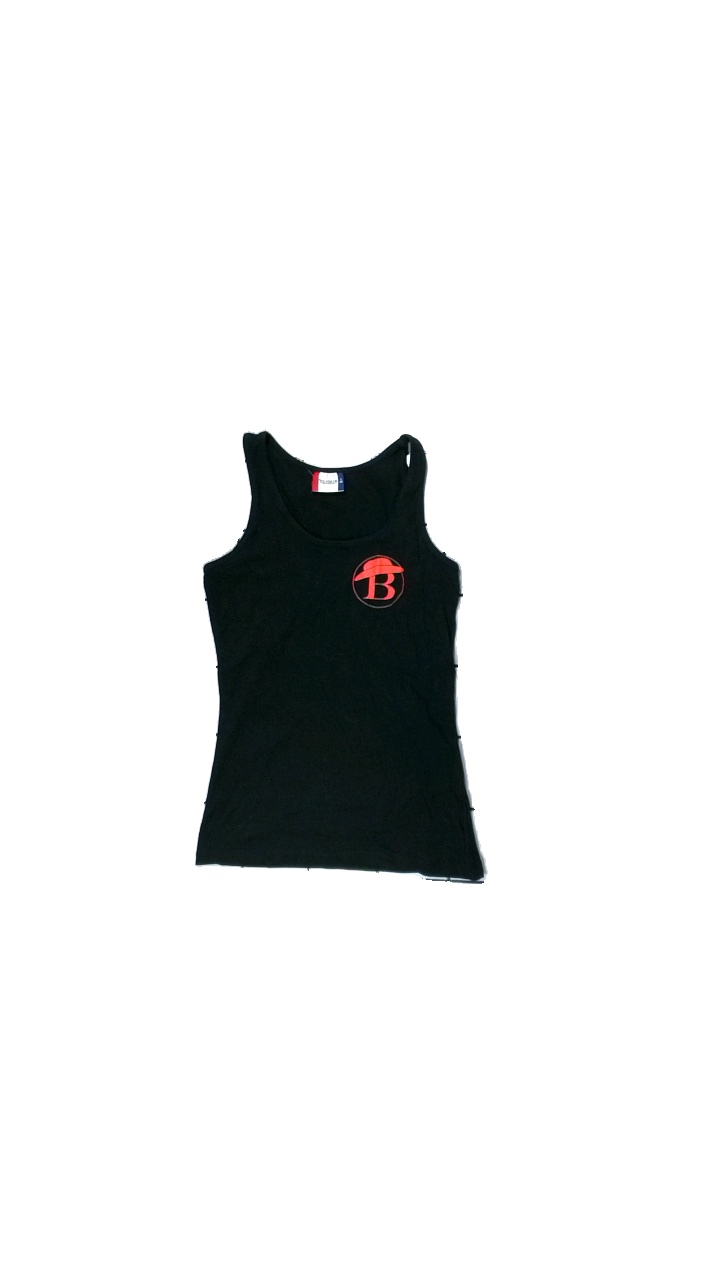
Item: Tank Top (Ladies)
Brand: Clique
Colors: Black, Red
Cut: Regular, C-collar
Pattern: Logo print
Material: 100% cotton
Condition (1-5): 4
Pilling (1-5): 5
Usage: Recycle
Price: <50